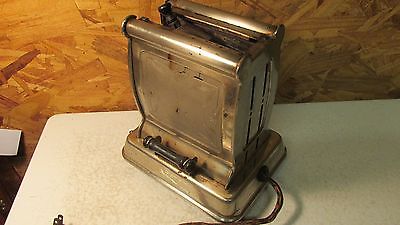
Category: toaster